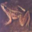
Label: frog